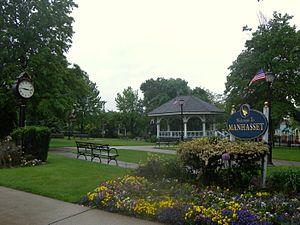
"Manhasset est un ""hamlet"" de l'État de New York, situé dans le comté de Nassau au nord-est de la ville de New York. En 2010, la population était de 8 010 habitants.